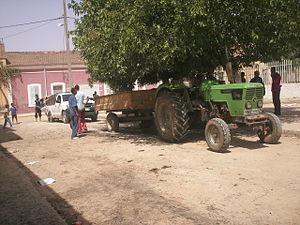
Devant la cave de L'ONCV, Algérie, tracteur PMA C 6807 (license Deutz)